Aden Expedition

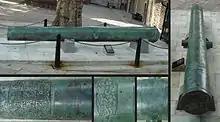
Cannon made in 1531 for the Ottoman expedition of India and captured at Sira by the Royal Navy in 1839, now in the Tower of London.

The Aden Expedition was a naval operation that the British Royal Navy carried out in January 1839. Following Britain's decision to invade the Port of Aden as a coaling station for the steamers sailing the new Suez-Bombay route, the Sultan of Lahej, who owned Aden, resisted, which led to a series of skirmishes between the two sides. In response to the incidents, a small force of warships and soldiers of the East India Company were sent to Arabia. The expedition succeeded in defeating the Arab defenders, who held the fortress on Sira Island, and occupied the nearby port of Aden.